Moomin (1990 TV series)

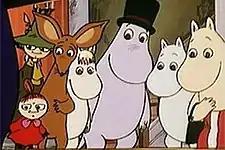

The series begins with the arrival of spring in Moominvalley. Moomin, along with Little My, Moominpappa, and Moominmamma, wake up in Moominhouse, while Snufkin also comes back from his south travel on the first day of spring. The first eight episodes create a coherent storyline that is based on the third novel, "Finn Family Moomintroll". During the story, Moomin and his friends find out the magical silk hat, that turns out to belong to the Hobgoblin. He later gets his hat back from the Moomin family. The Moomins later find a wrecked boat, fix it and travel to a lonely island which is full of Hattifatteners. Next, two small creatures called Thingumy and Bob with a large suitcase arrive to the Moominhouse, and they are followed by the Groke. After the Moomins manage to evict the Groke from their way by giving her Moomin's seashell, it turns out that Thingumy and Bob are keeping the large "King's Ruby" in their suitcase. After Thingummy and Bob return Moominmamma's missing handbag, the Moomins celebrate the event with a large junket, where suddenly the Hobgoblin also arrives. Finally the problem of the King's Ruby's ownership is solved with the Hobgoblin's magic.